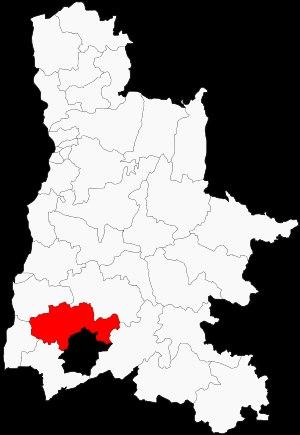
Le canton de Grignan est une division administrative française située dans le département de la Drôme, dans l'arrondissement de Nyons.